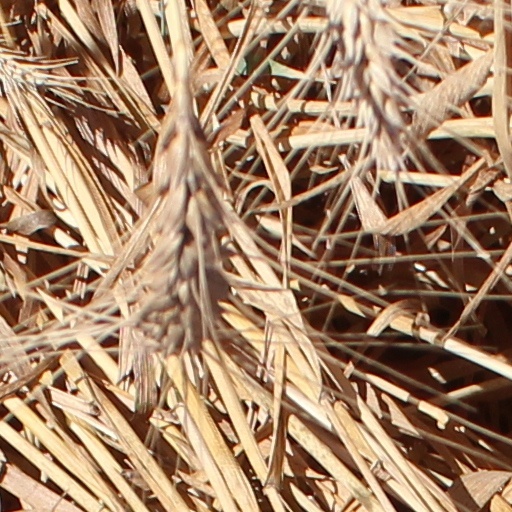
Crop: wheat